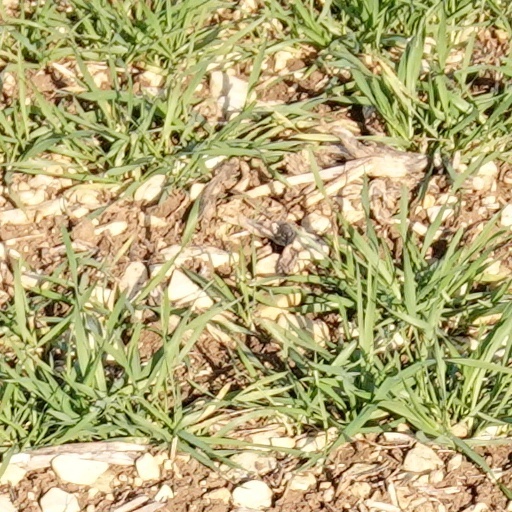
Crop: wheat